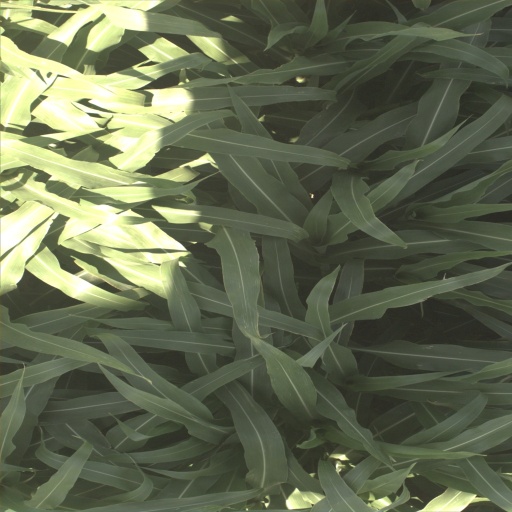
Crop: sorghum